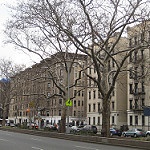
Label: buildings